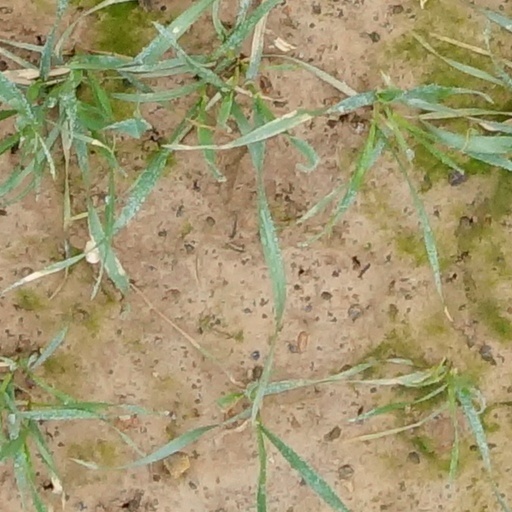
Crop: wheat